Trebnitz (Mark) station

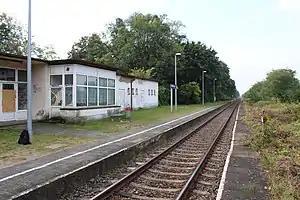
2017

Trebnitz (Mark) station is a railway station in the municipality of Trebnitz (Mark) in the